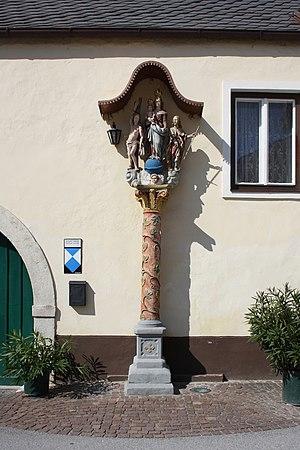
Colonne de peste de 1759 à Purbach am Neusiedler See. Pestsäule vor dem Scheweck-Haus am Raiffeisenplatz Nr. 3